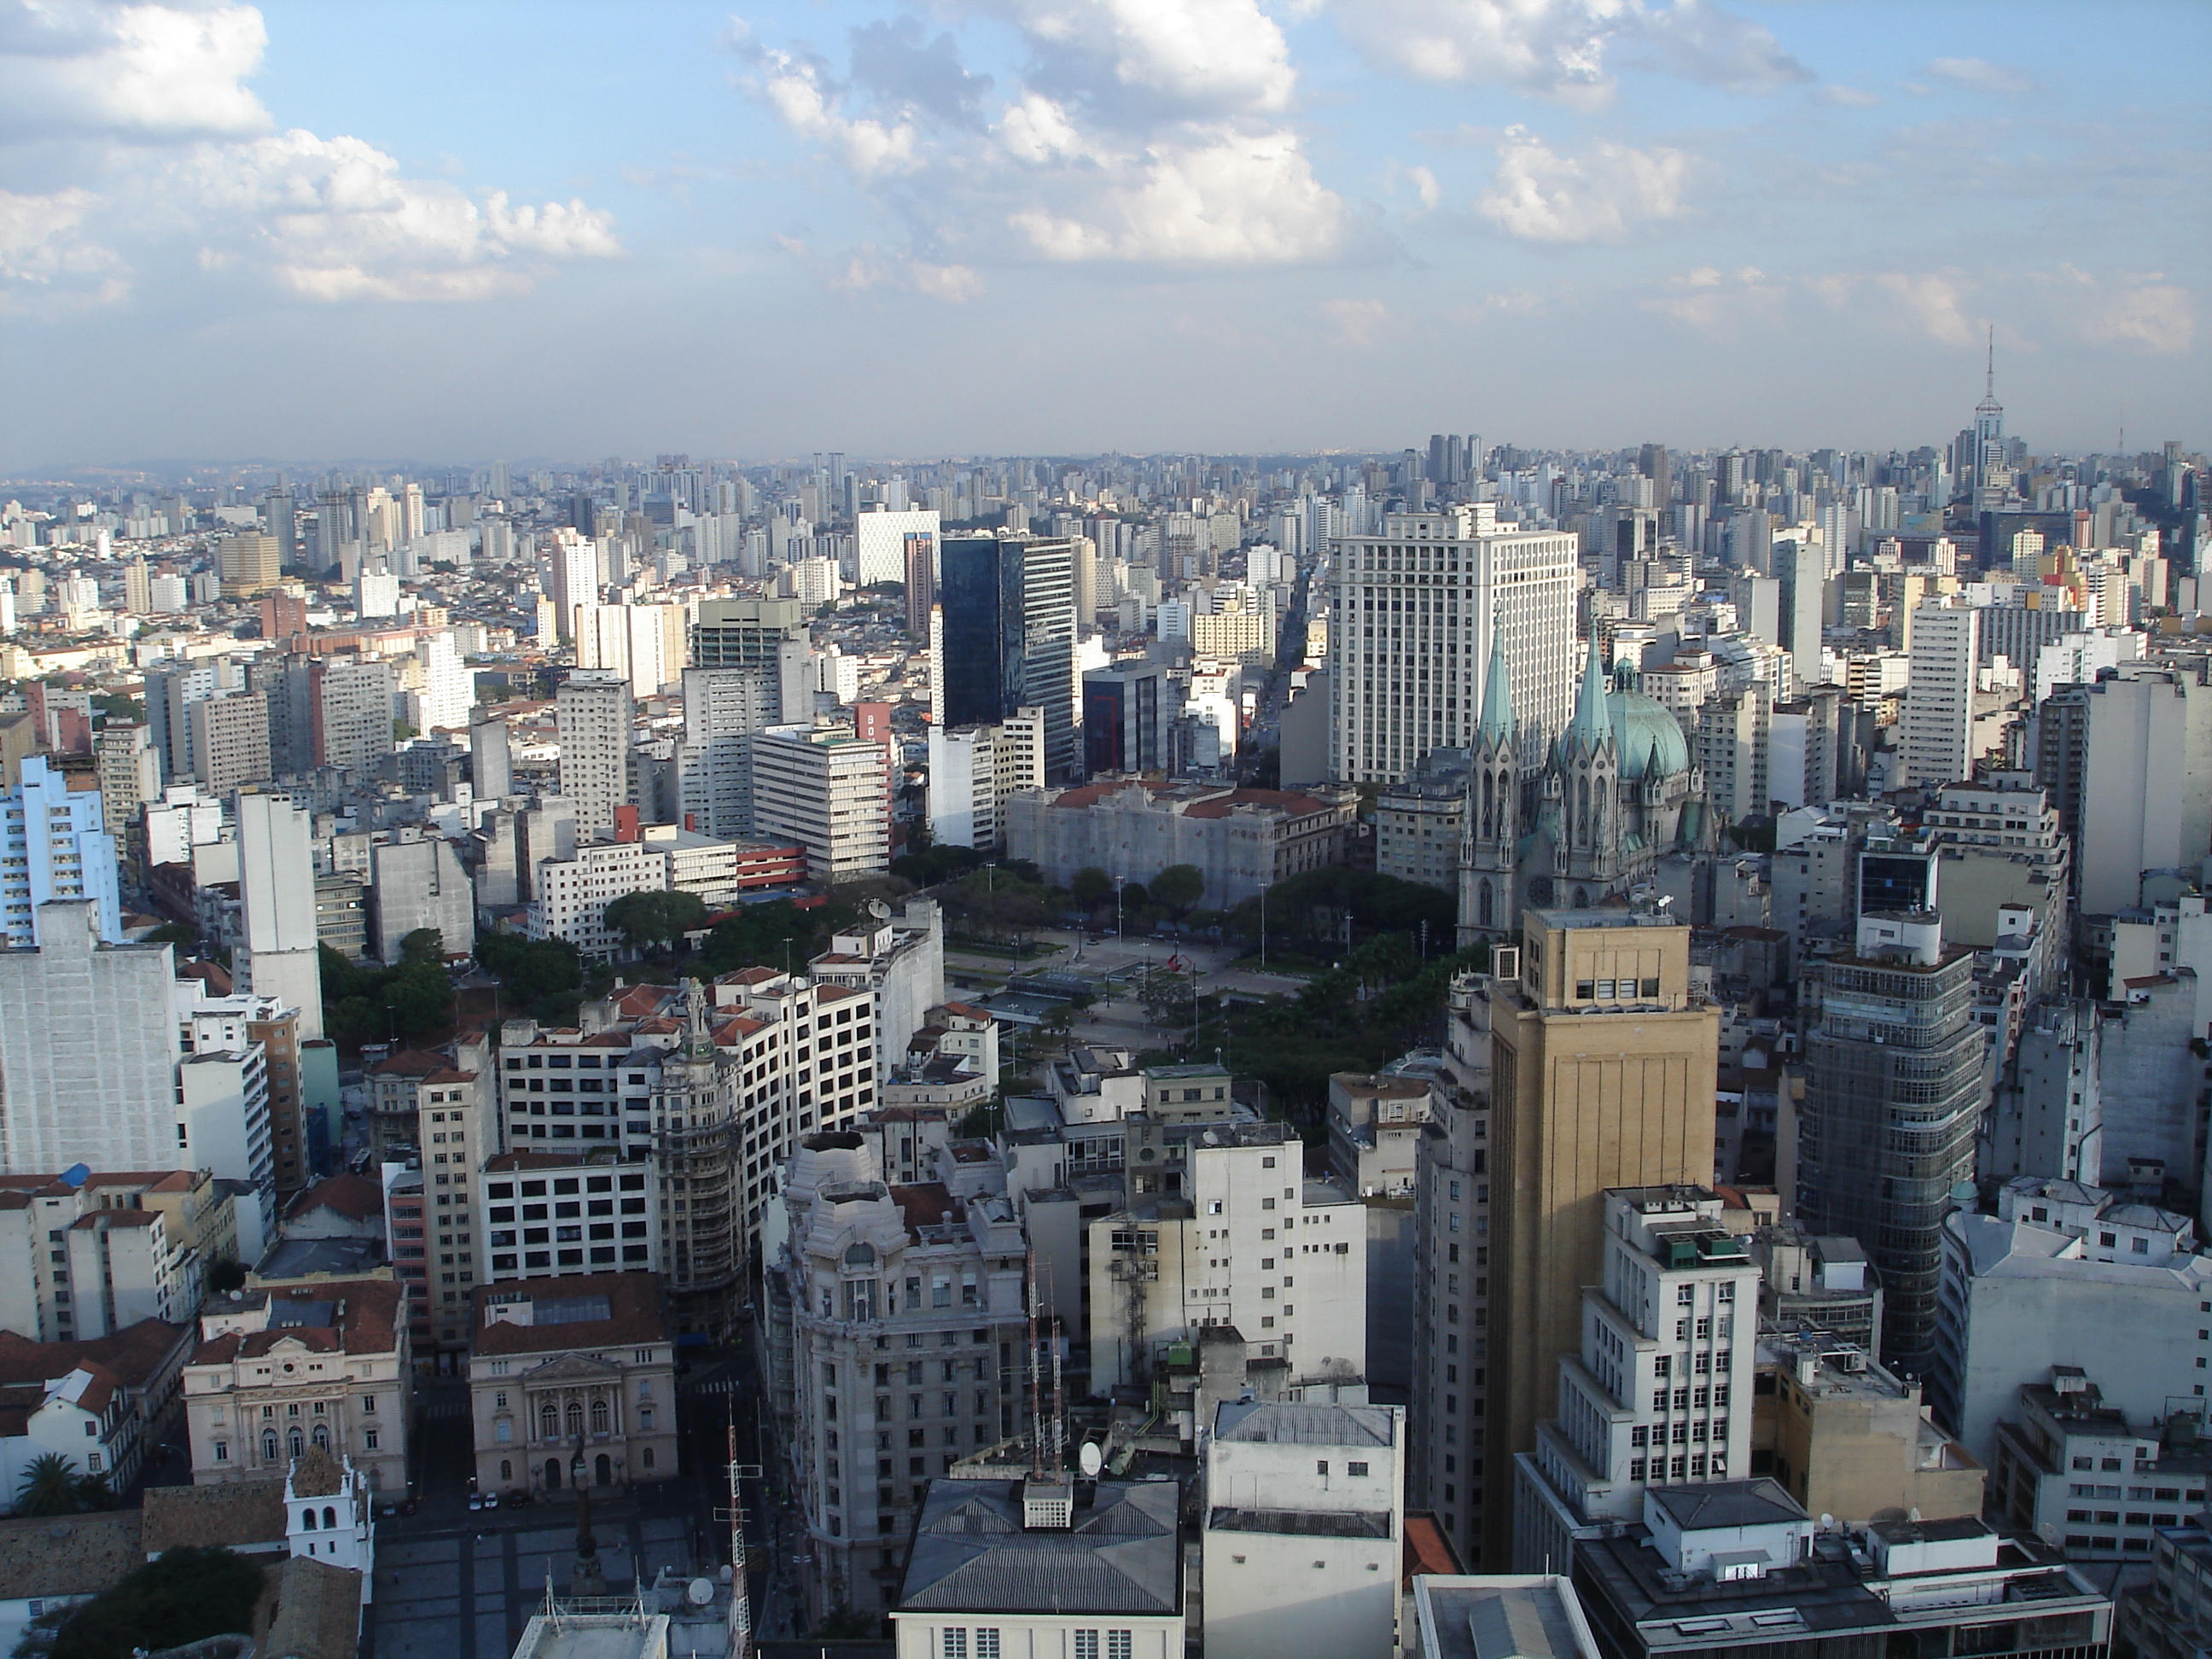
sao paulo, cloud, sky, skyscraper, building, daytime, world, tower, tower block, urban design, condominium, horizon, neighbourhood, residential area, landscape, cityscape, morning, commercial building, real estate, city, house, space, mixed use, roof, bird's eye view, metropolis, apartment, suburb, downtown, cumulus, composite material, tree, aerial photography, night, skyline, evening, corporate headquarters, headquarters, engineering, panorama, facade